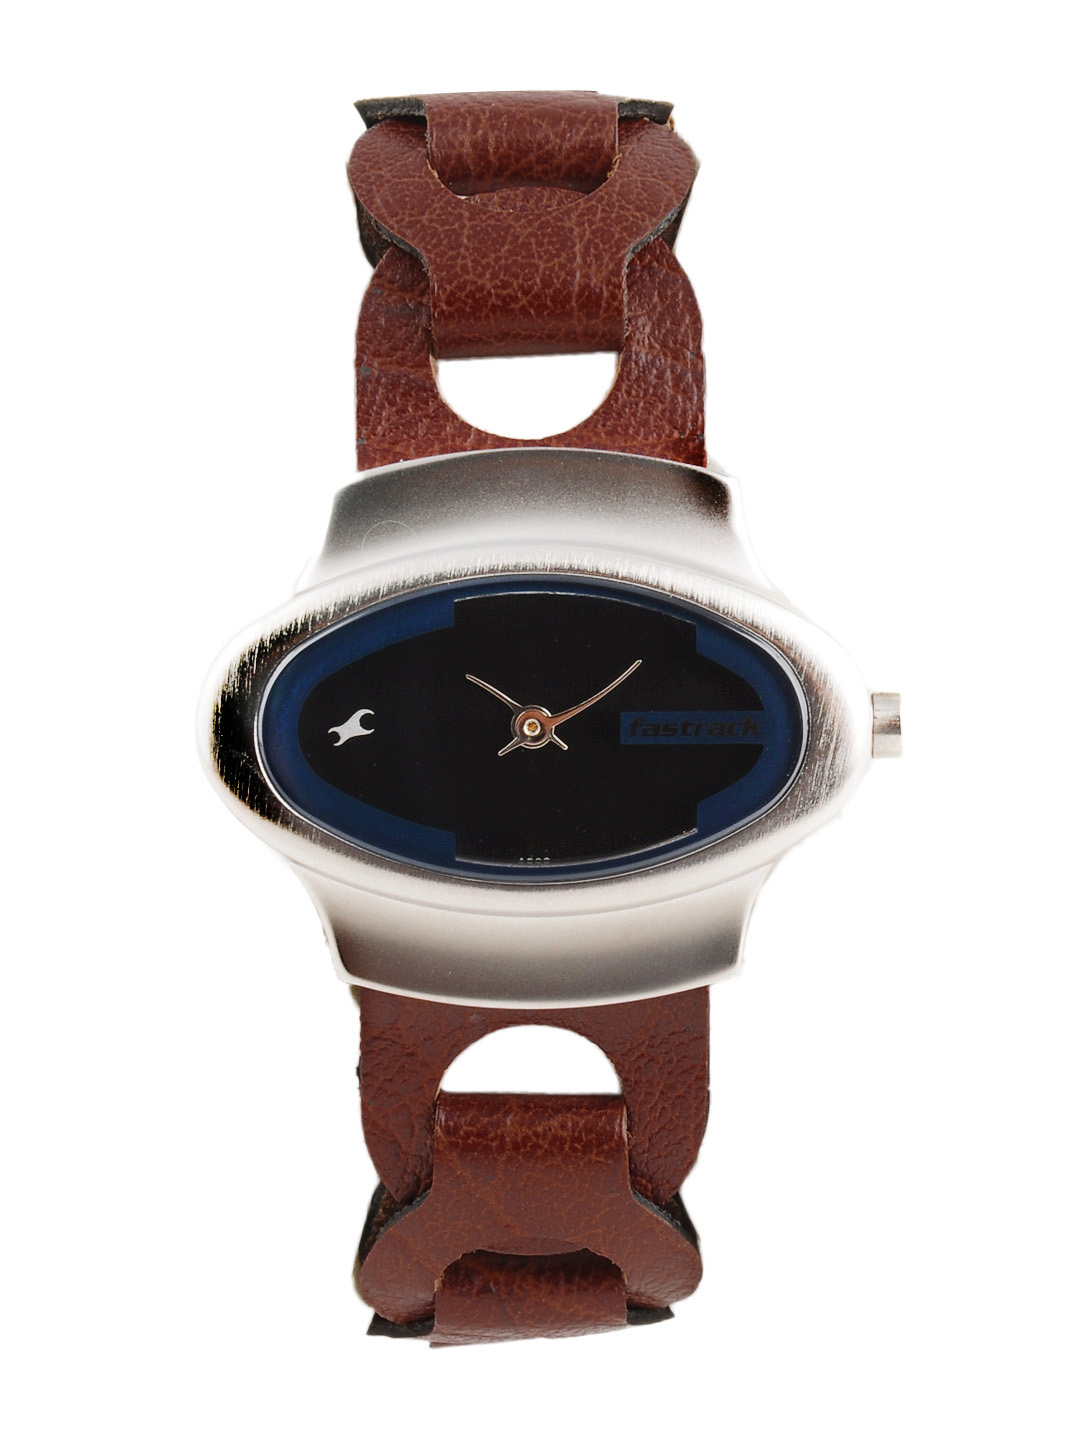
Fastrack Women Black Dial Watch
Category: Accessories / Watches / Watches
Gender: Women
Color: Black
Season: Winter 2016
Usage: Casual